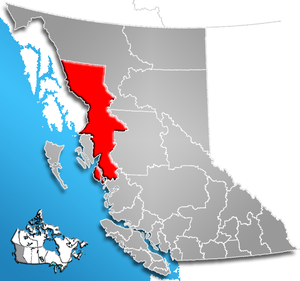
Le District régional de Kitimat-Stikine en Colombie-Britannique est situé au nord-ouest de la province. Le siège du district est à Terrace.